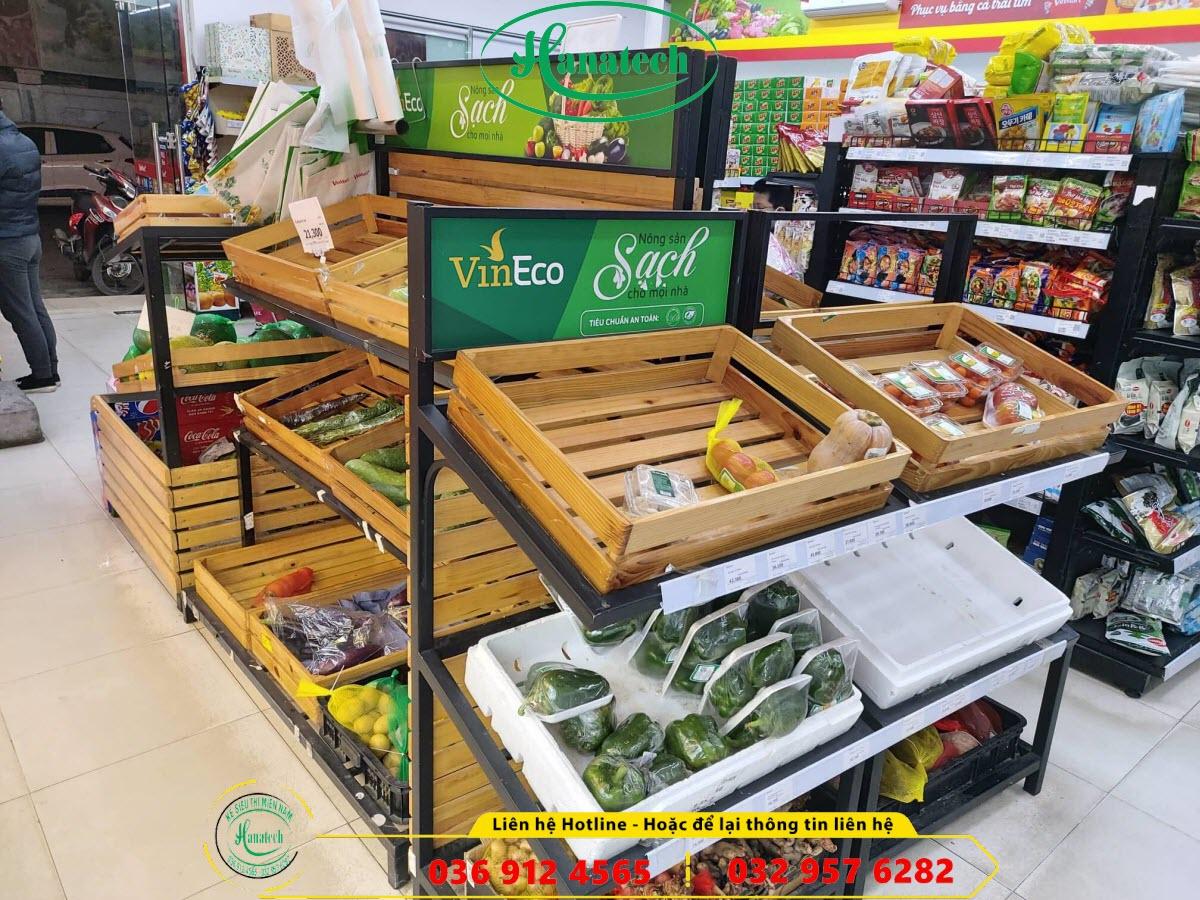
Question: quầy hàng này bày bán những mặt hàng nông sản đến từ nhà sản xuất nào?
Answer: vineco